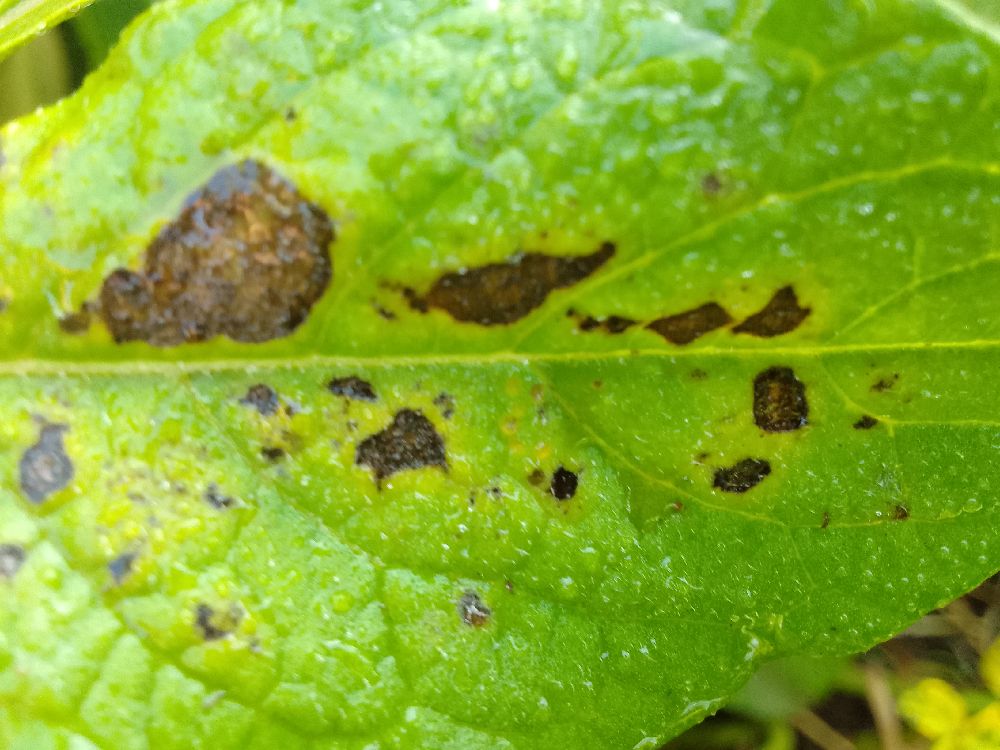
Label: Early blight